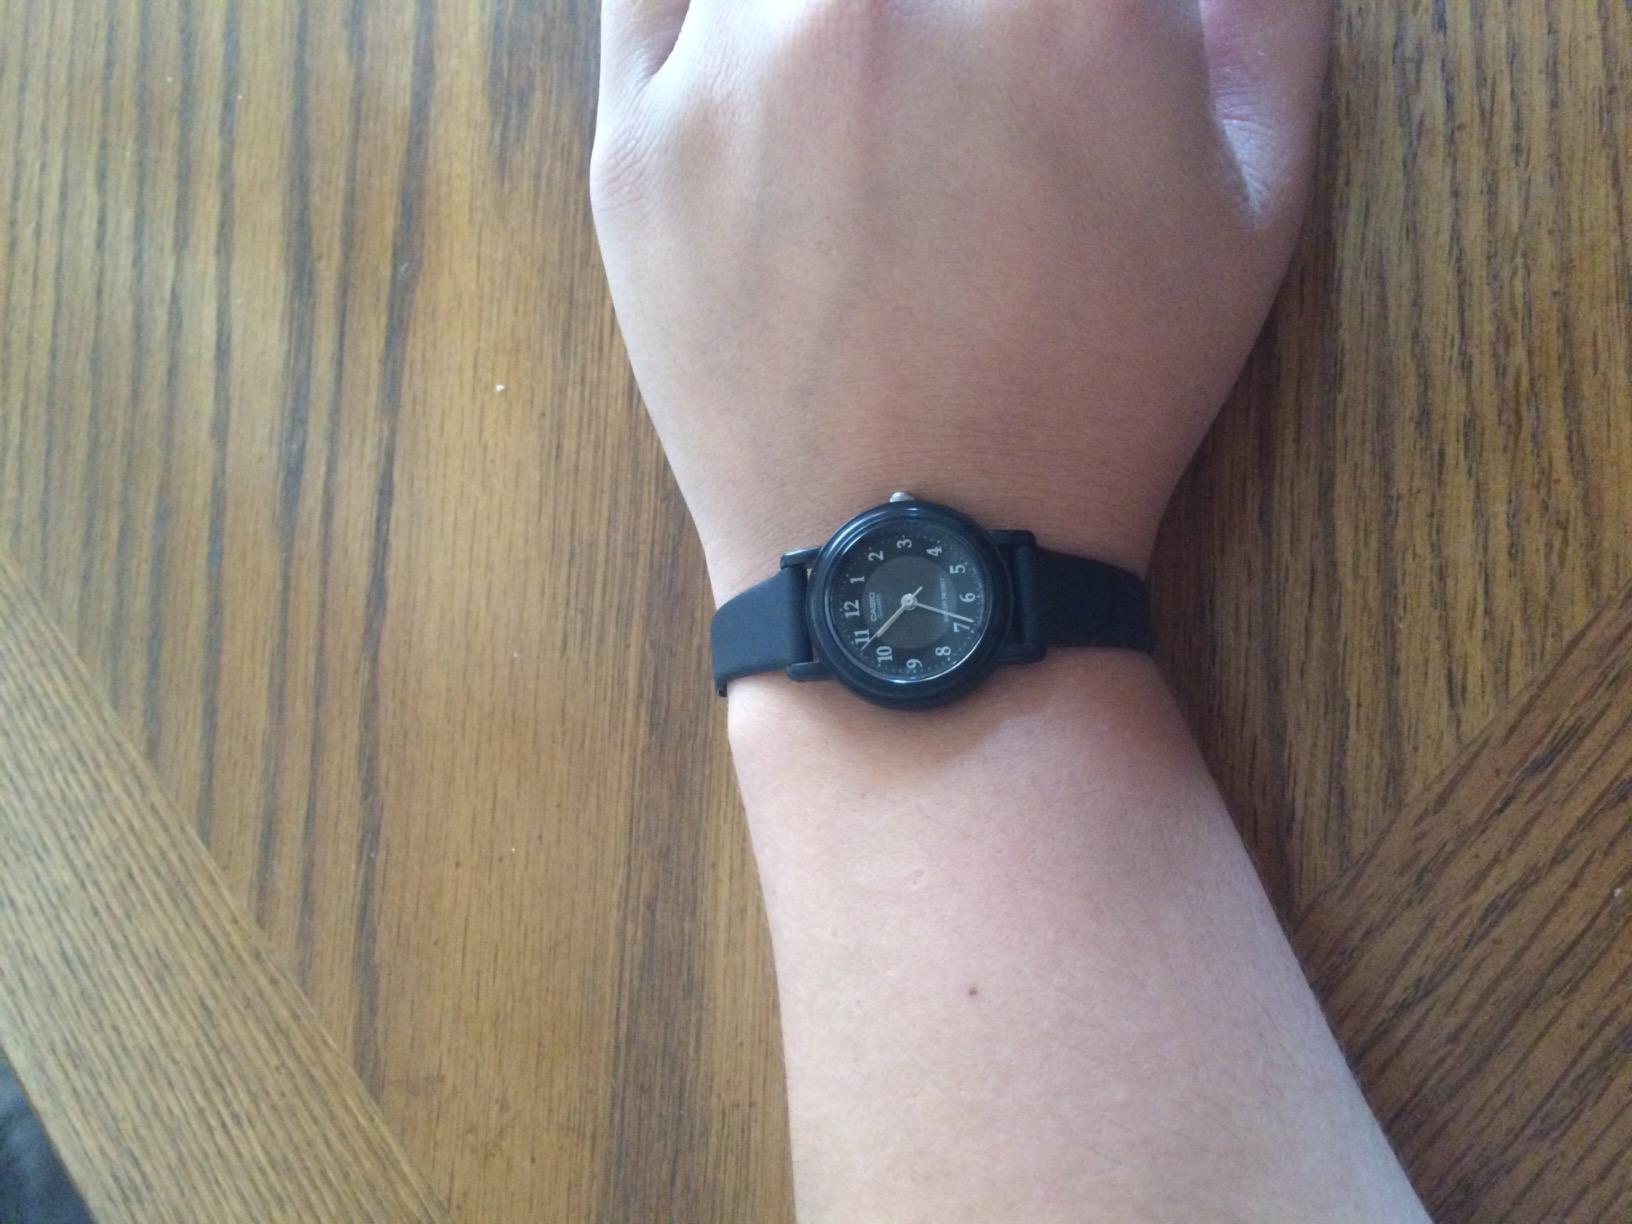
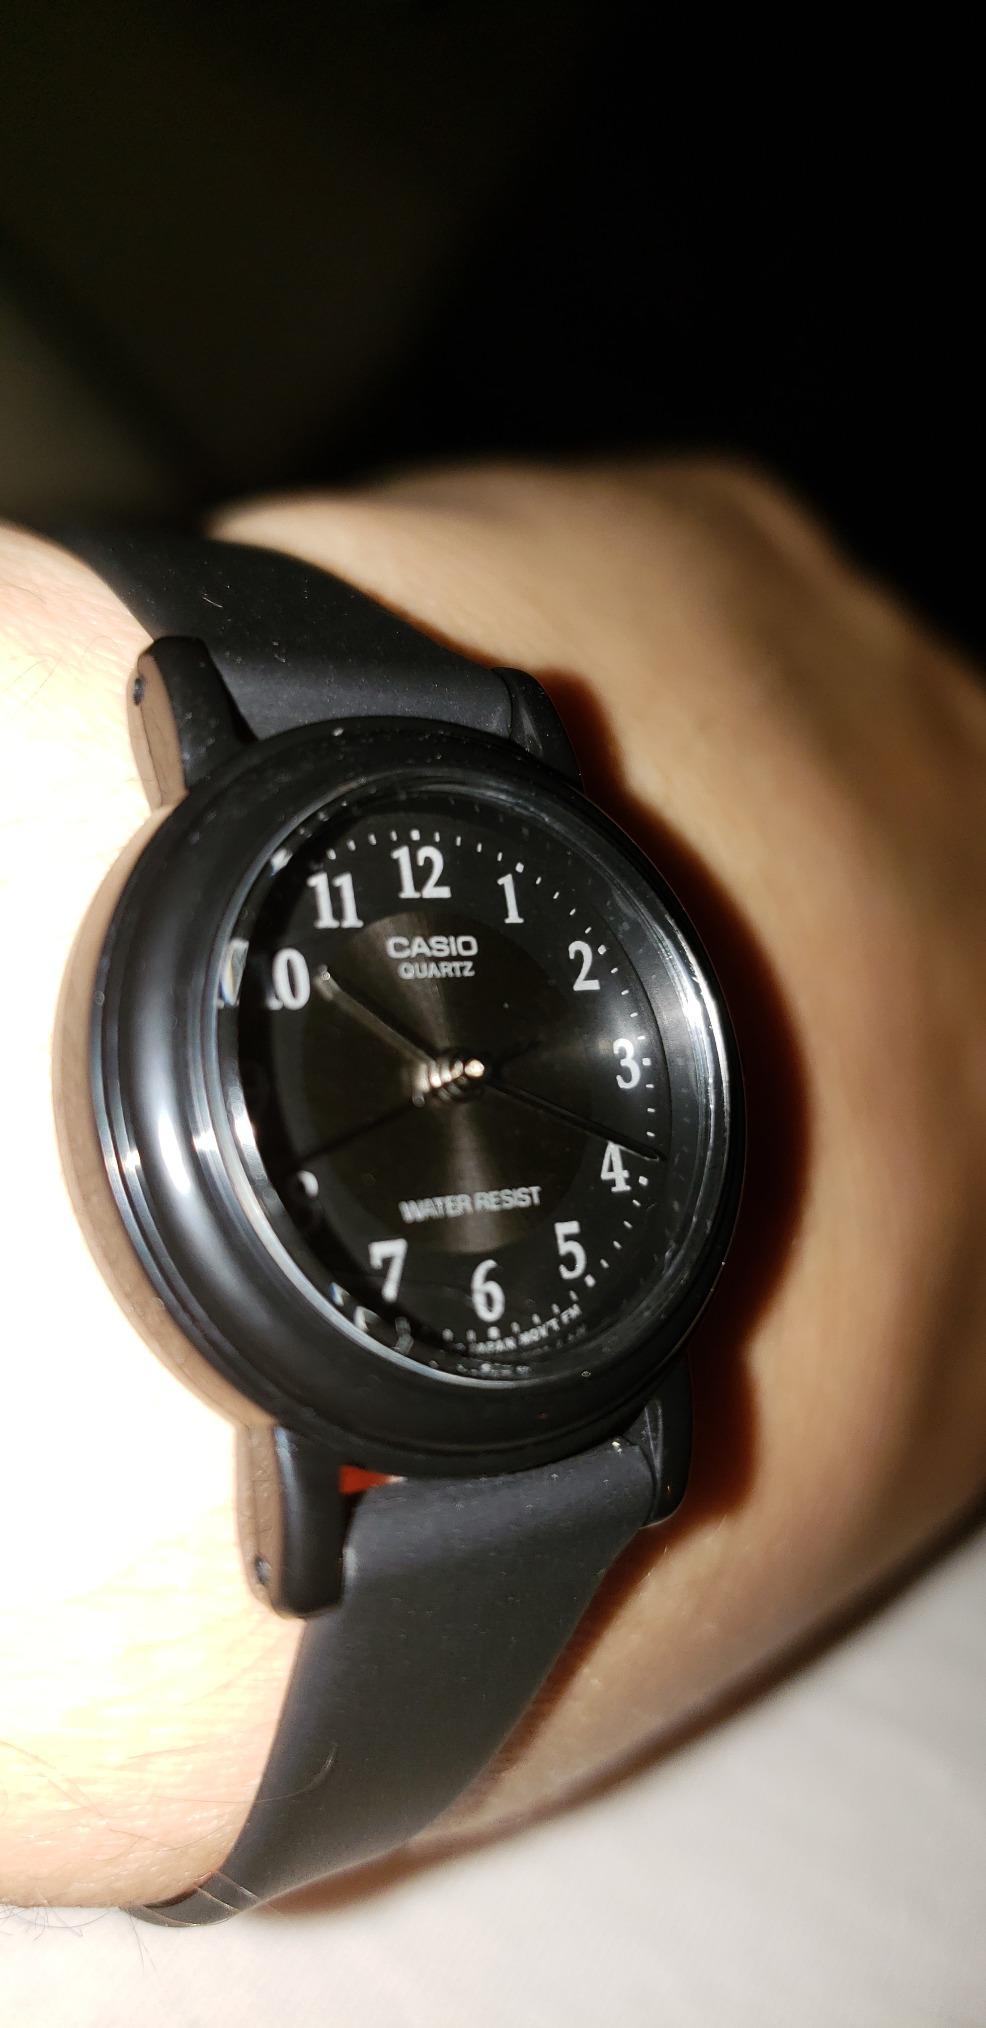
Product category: accessories_watch
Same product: yes